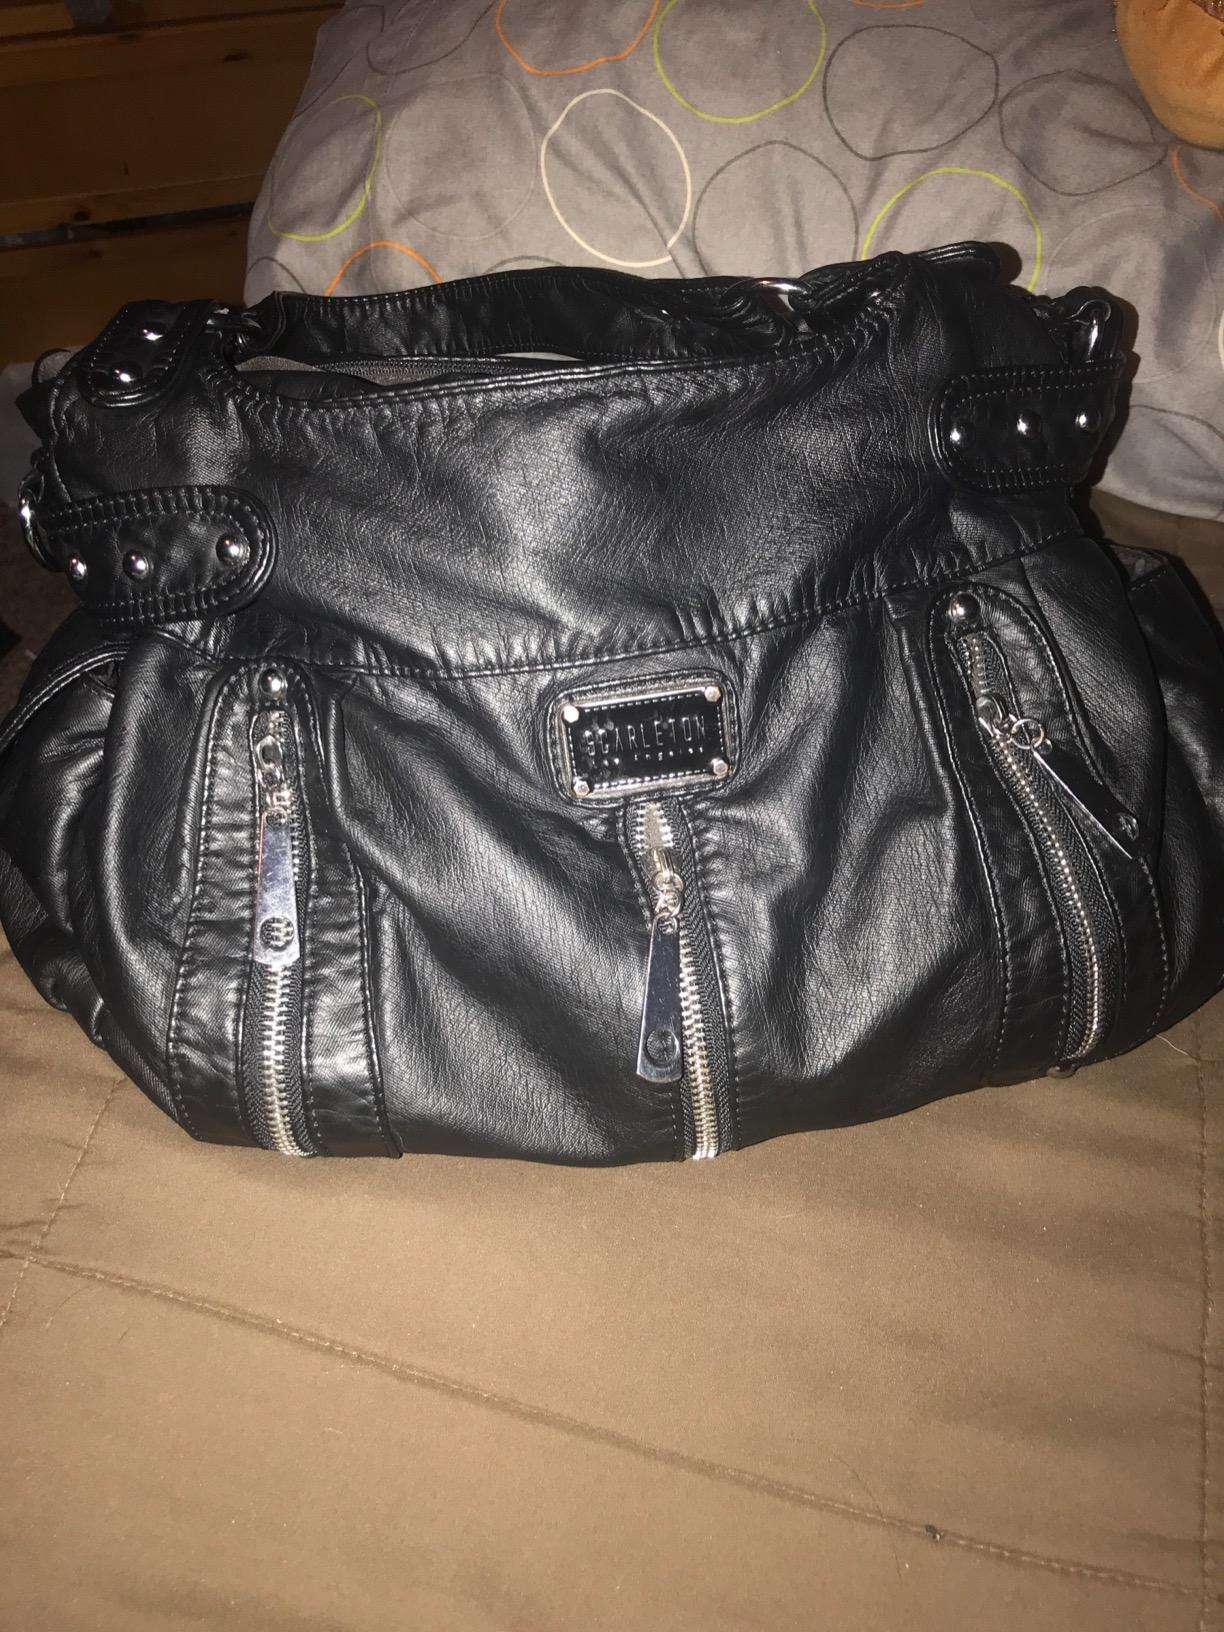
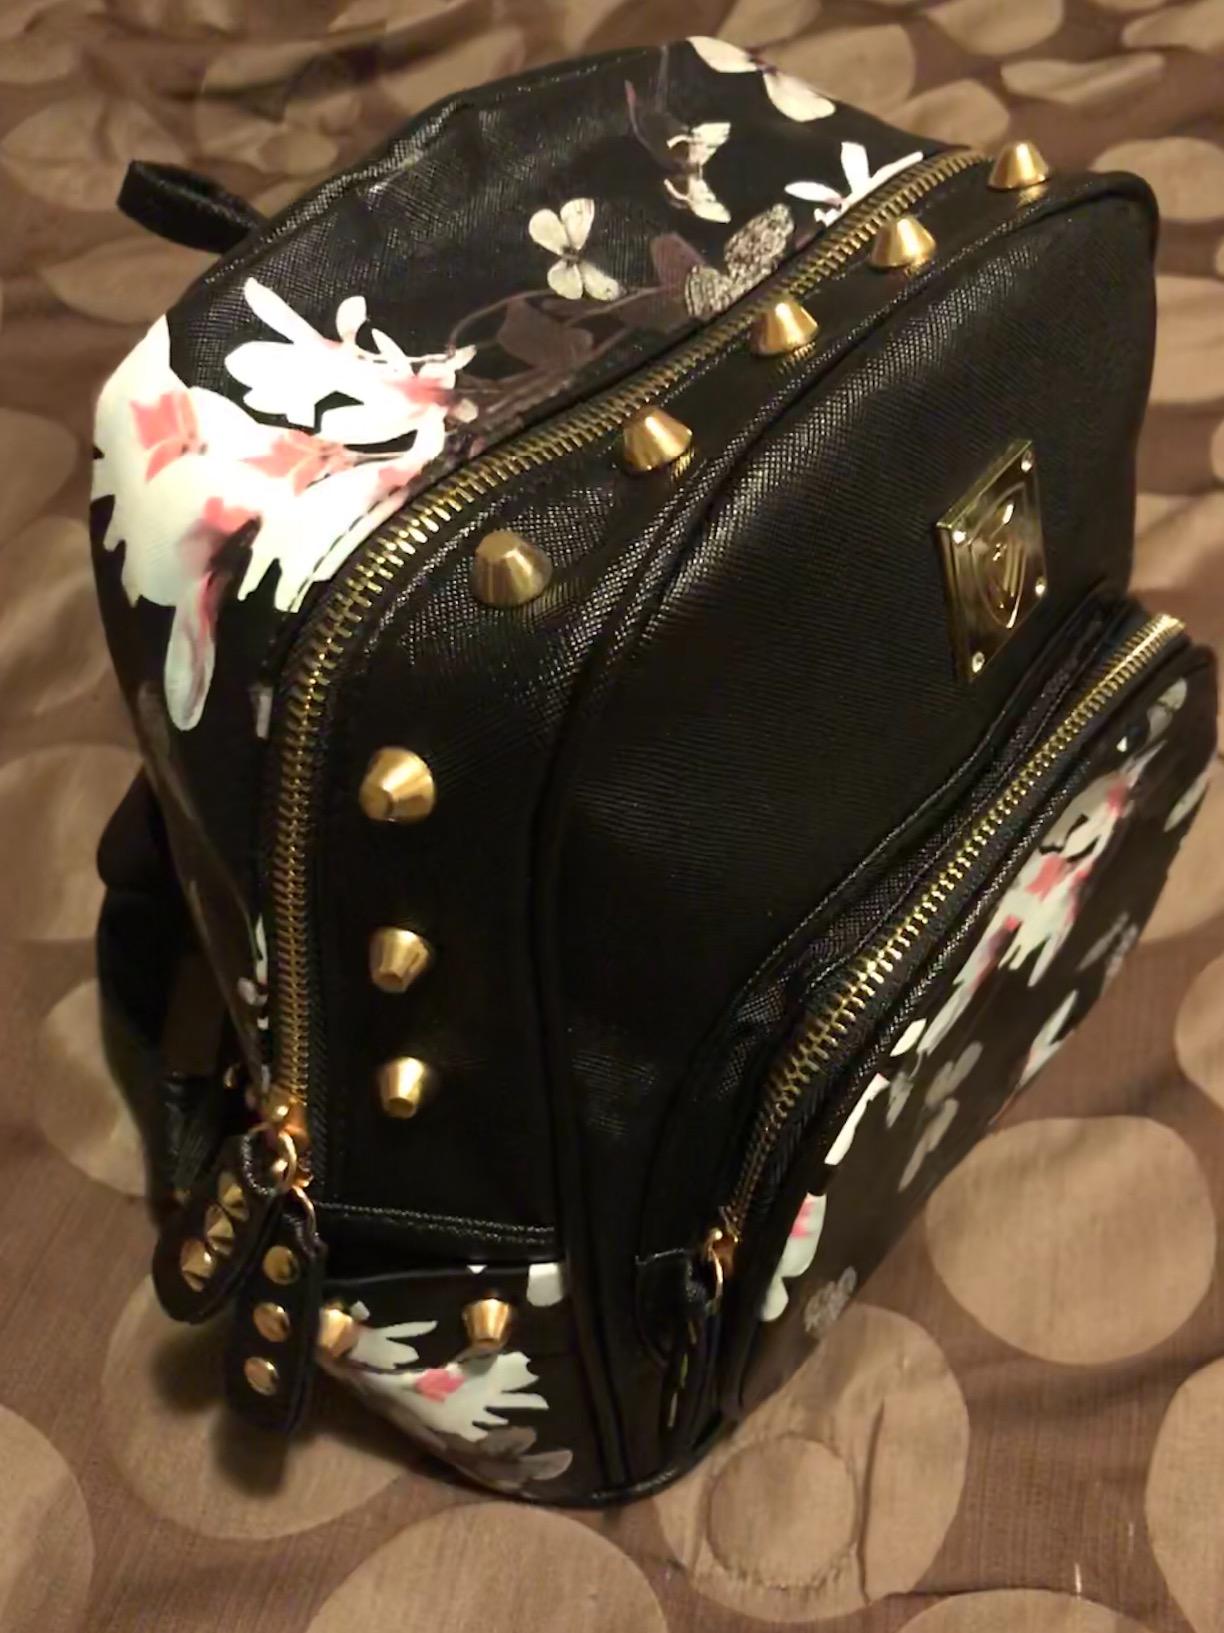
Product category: accessories_handbag
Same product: no